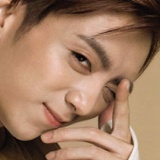
ca sĩ Soobin Hoàng Sơn